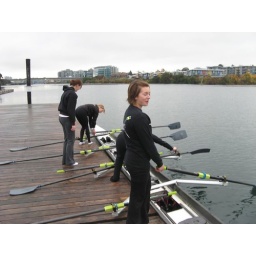
Hitting the water in a rented boat at the Gorge Rowing Club.